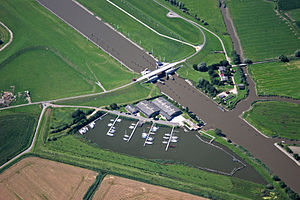
Krückau
Krückau.
Krückau er et vandløb i det nordlige Tyskland i delstaten Holsten. Det er en biflod til Elben.